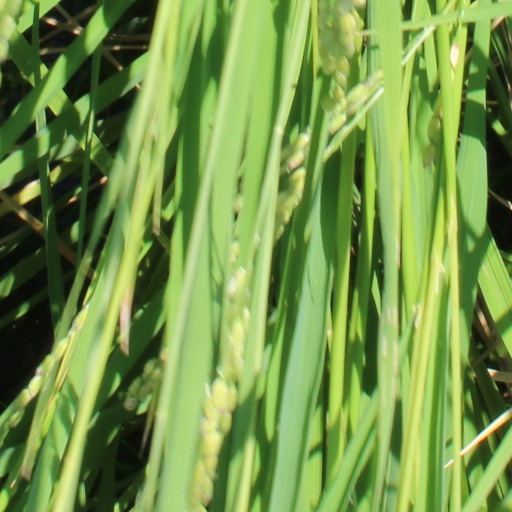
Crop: rice